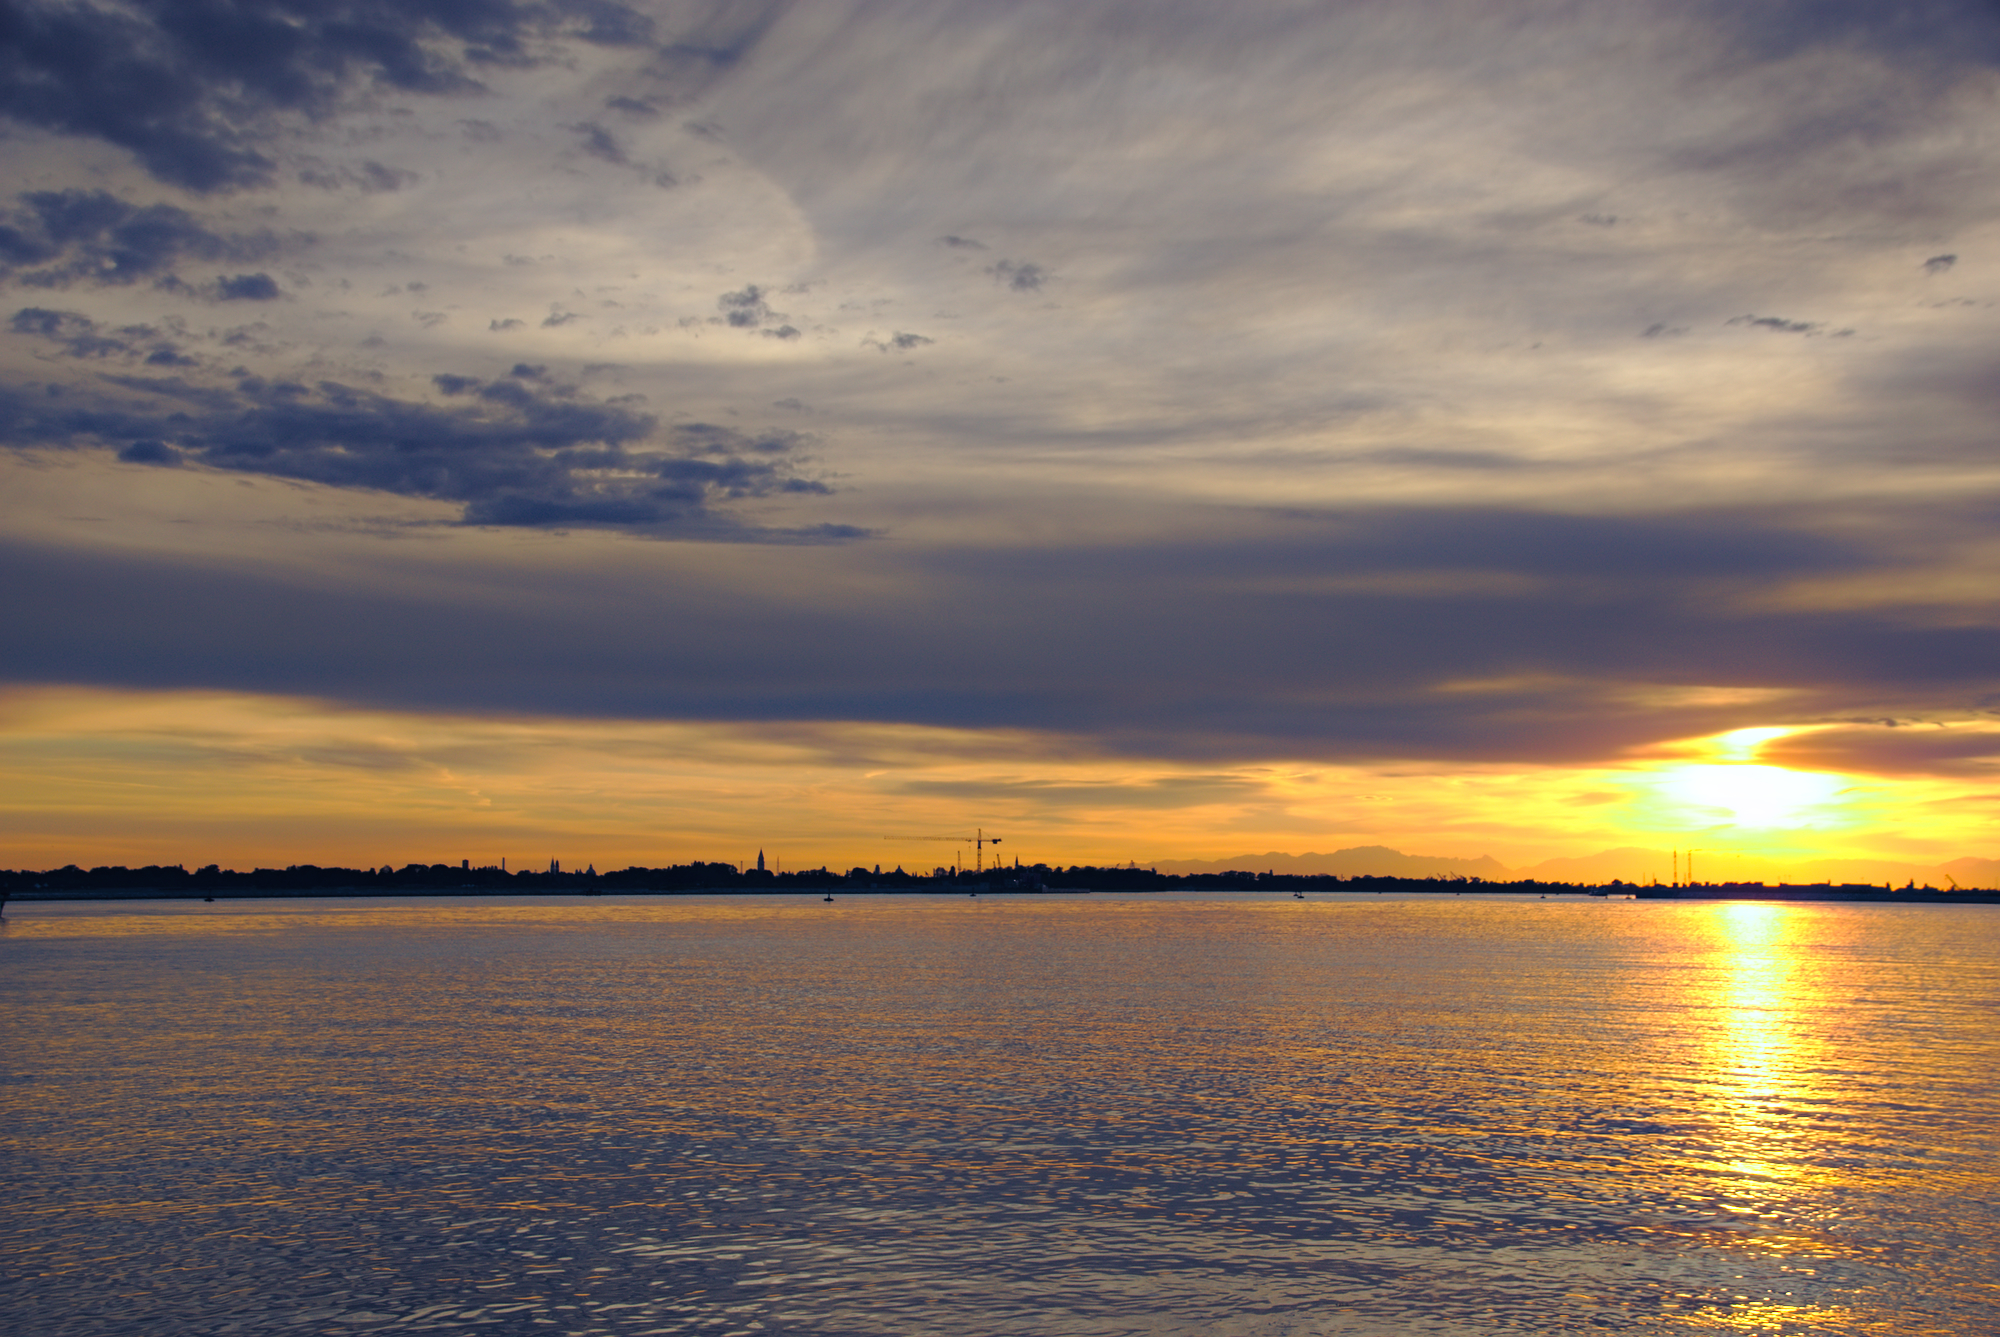
sea, coast, water, ocean, horizon, cloud, sky, sun, sunrise, sunset, sunlight, morning, shore, lake, dawn, dusk, evening, reflection, bay, venice, body of water, loch, puntasabbioni, afterglow